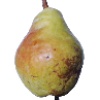
Label: pear_williams